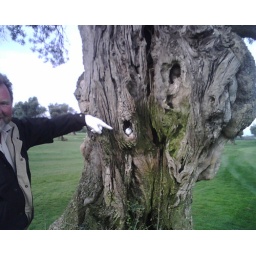
BT with a golf ball in a tree